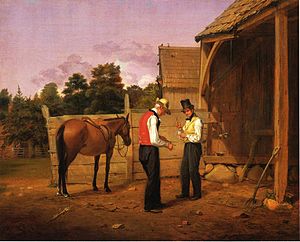
Pris
Købslåen om en hest. Bargaining for a Horse fra 1835 malet af William Sidney Mount.
En pris angiver den betaling eller kompensation, der gives af en aktør til en anden til gengæld for en vare eller en tjeneste.